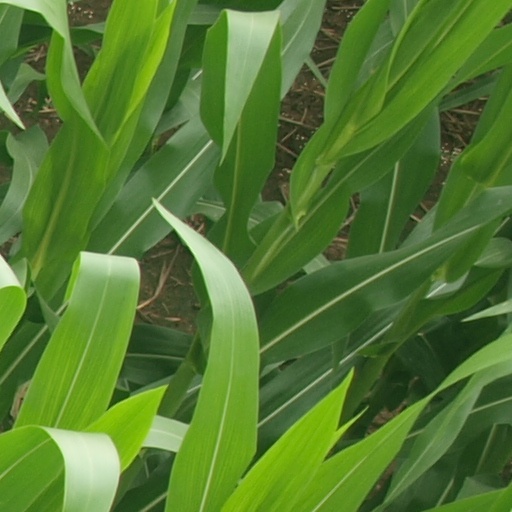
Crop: maize; corn